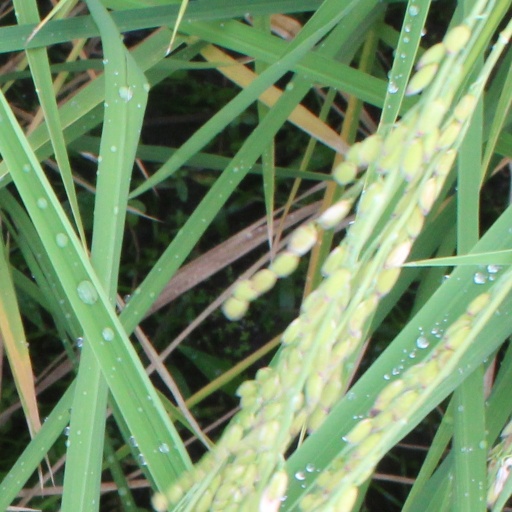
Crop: rice